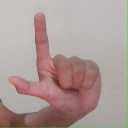
अक्षर: ल